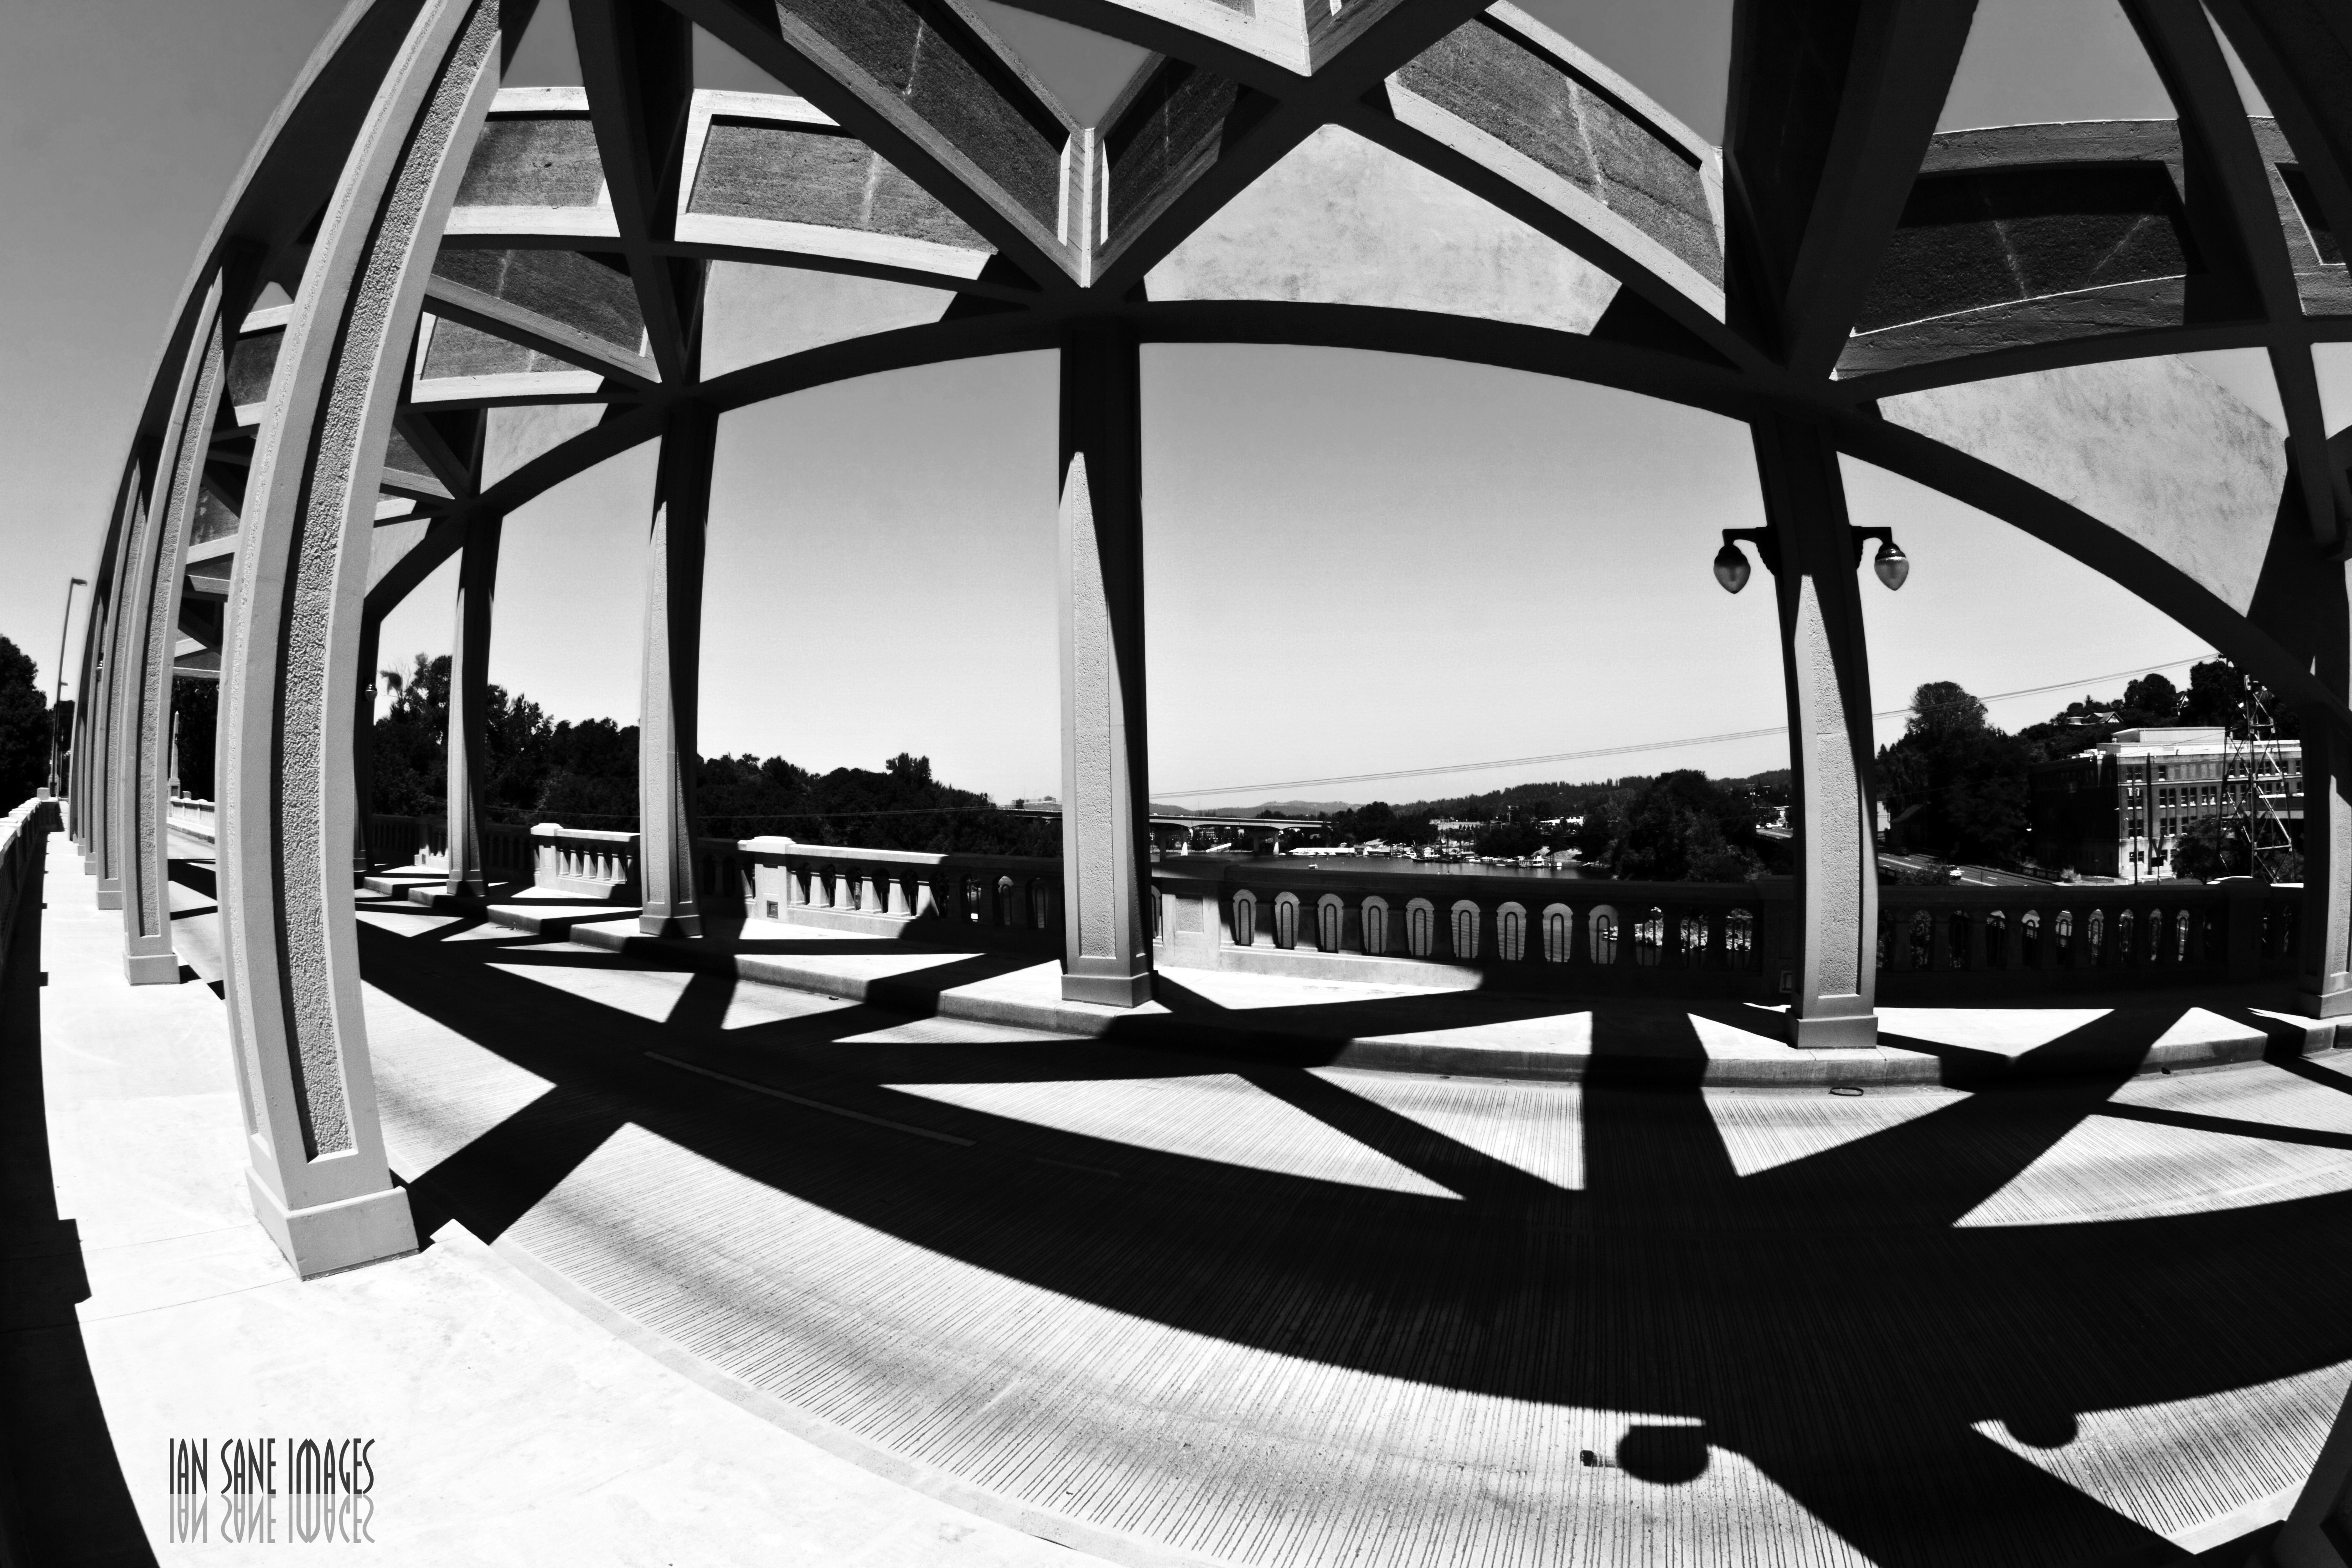
black and white, white, bridge, photography, city, arch, lens, canon, historic, black, monochrome, shadows, design, symmetry, photograph, fisheye, image, images, shape, and, oregon, architectural, ian, sane, it s, so, shadowy, archy, fisheye lens, monochrome photography